Shenzhen

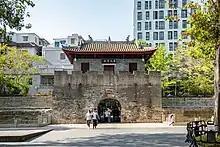
Ancient town of Nantou

Shenzhen's tourism industry is recently expanding under the "13th Five-Year Plan for Tourism Development of Shenzhen" as promoted under the Shenzhen local government. In this plan, the tourist industry plans to exceed 200 billion RMB and receive 150 million domestic and foreign tourists by 2020. In 2023 an increasing numbers of Hong Kong residents began visiting Shenzhen during weekends, which in turn caused Hong Kong service establishments to face a decline in business.